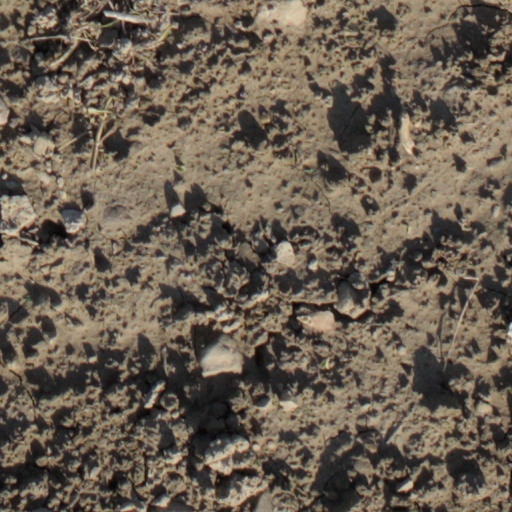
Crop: wheat